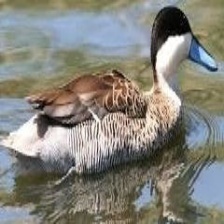
Species: PUNA TEAL
Scientific name: ANAS PUNA
ImageNet parent category: drake